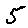
Label: 5